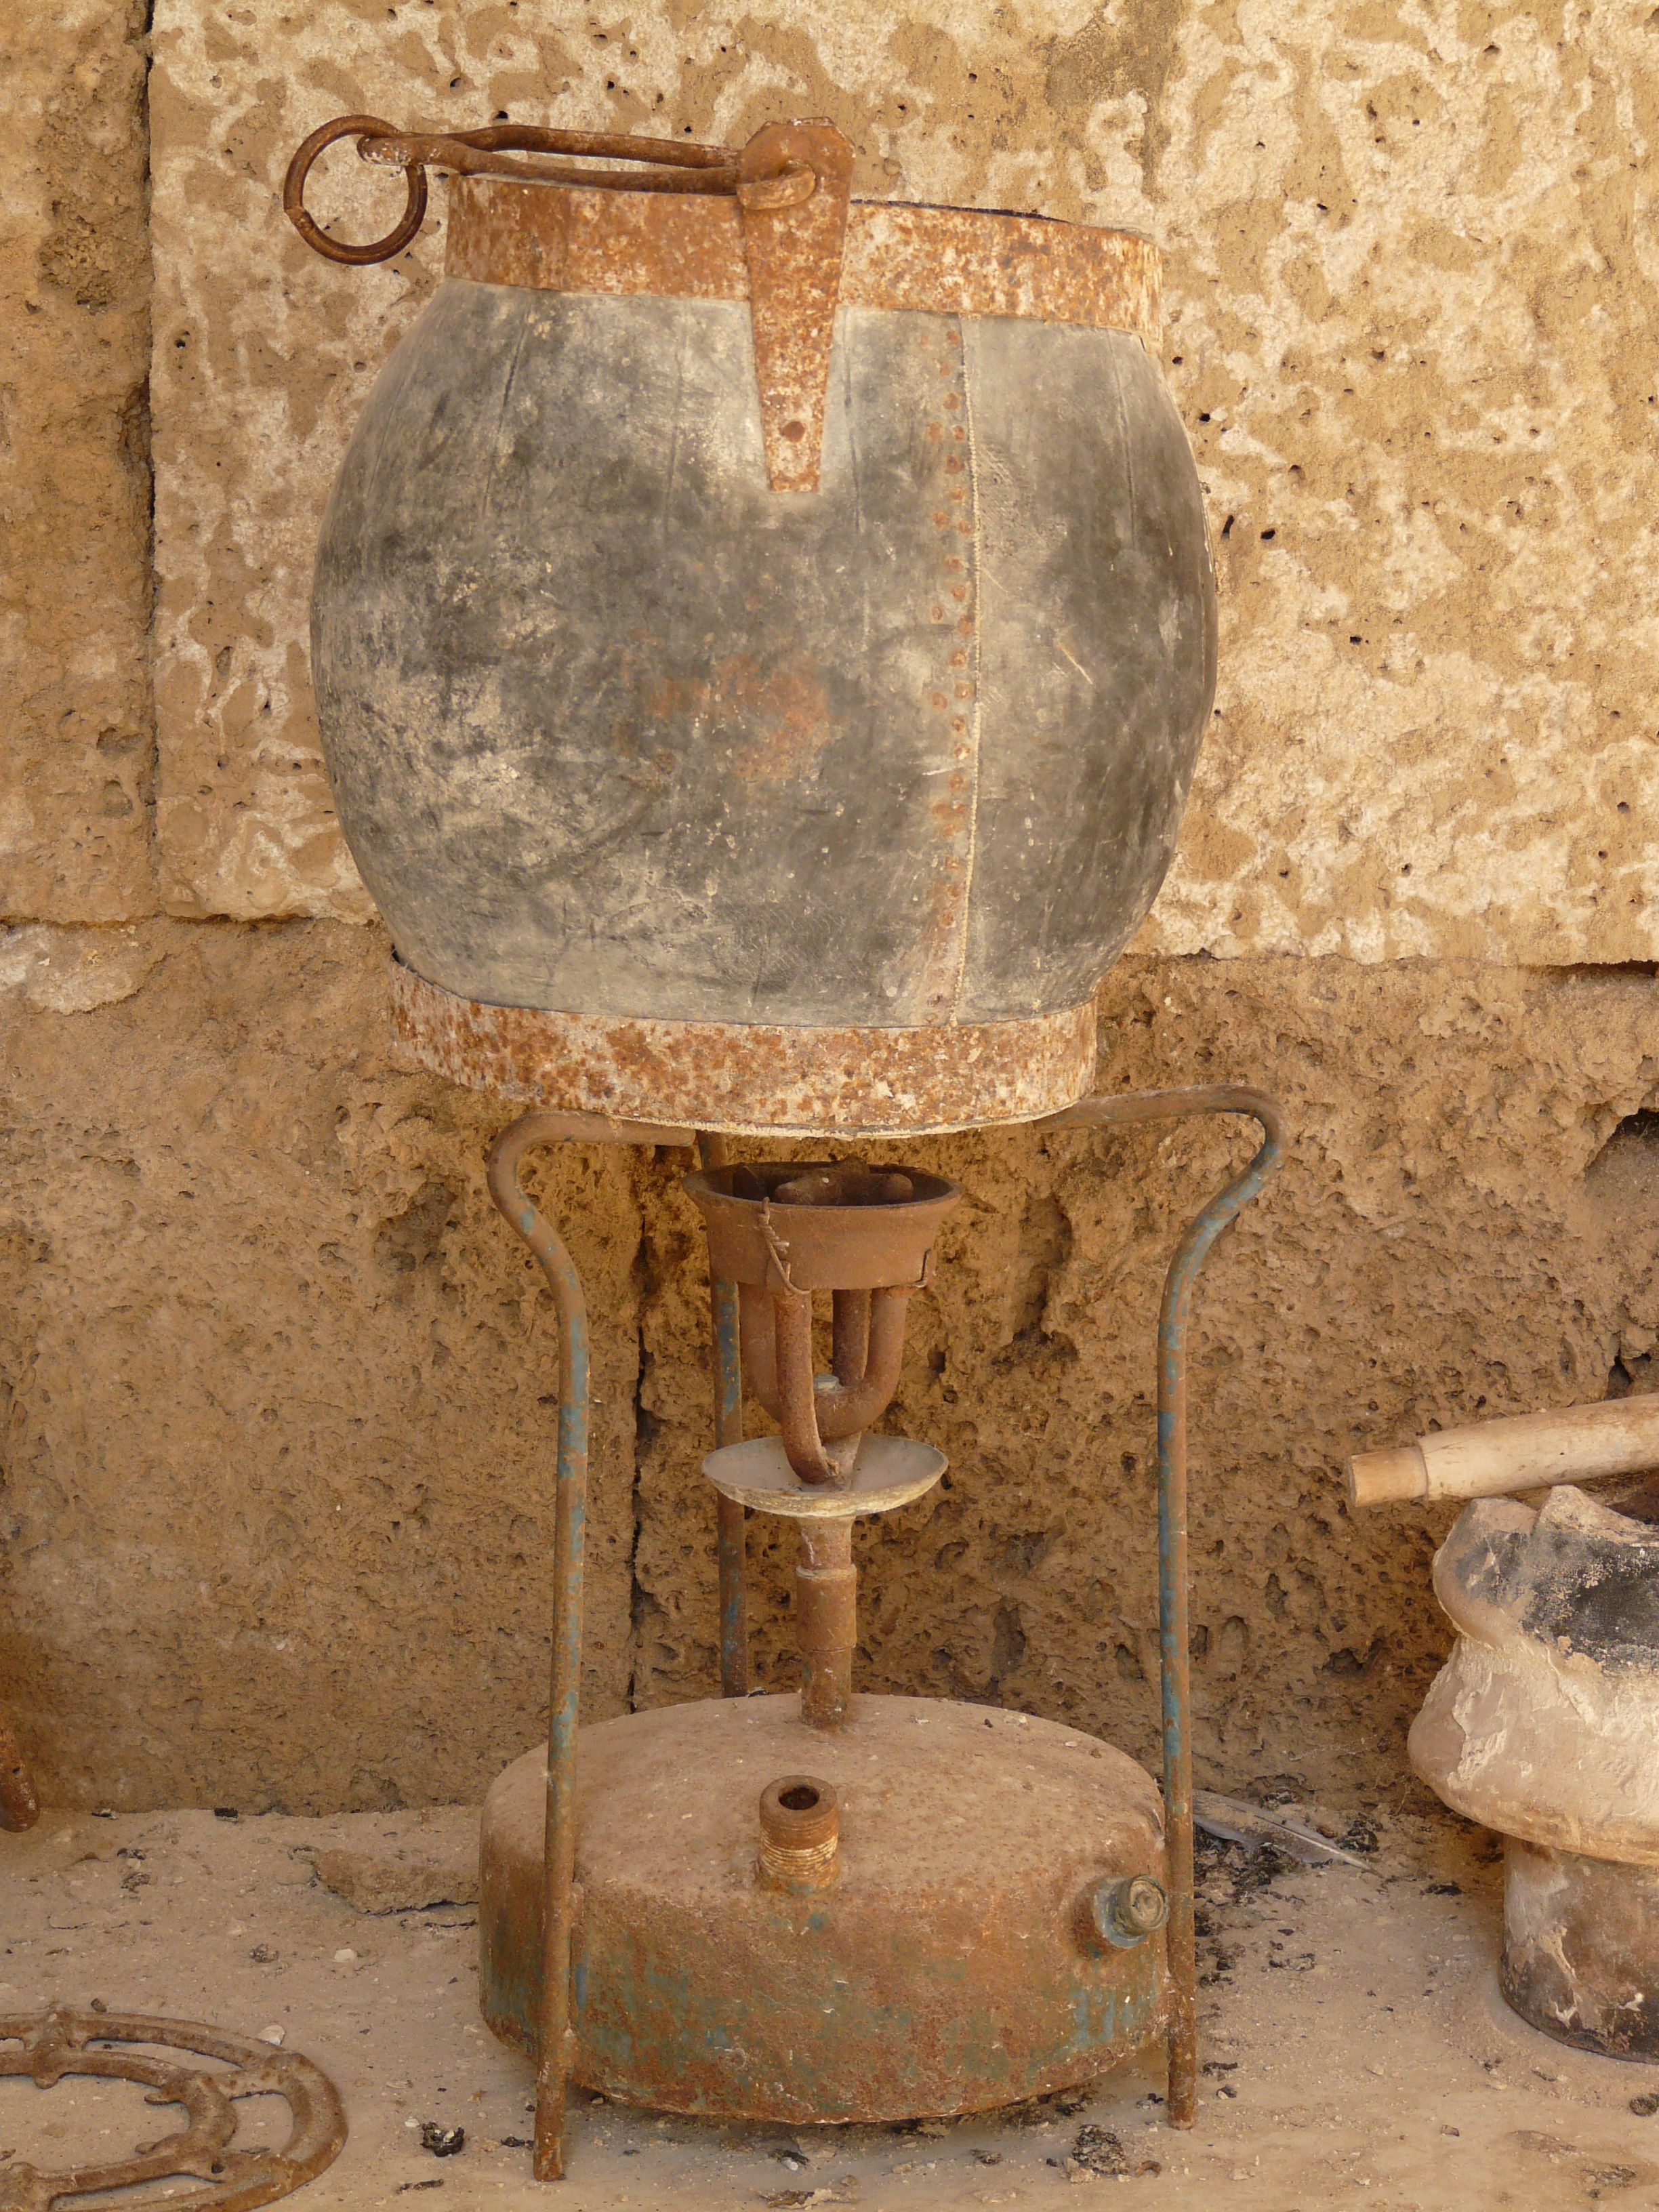
structure, wood, old, wall, furniture, lighting, material, sculpture, temple, rusted, iron, carving, boiler, cooking pot, kocher, man made object, ancient history, gas cooker